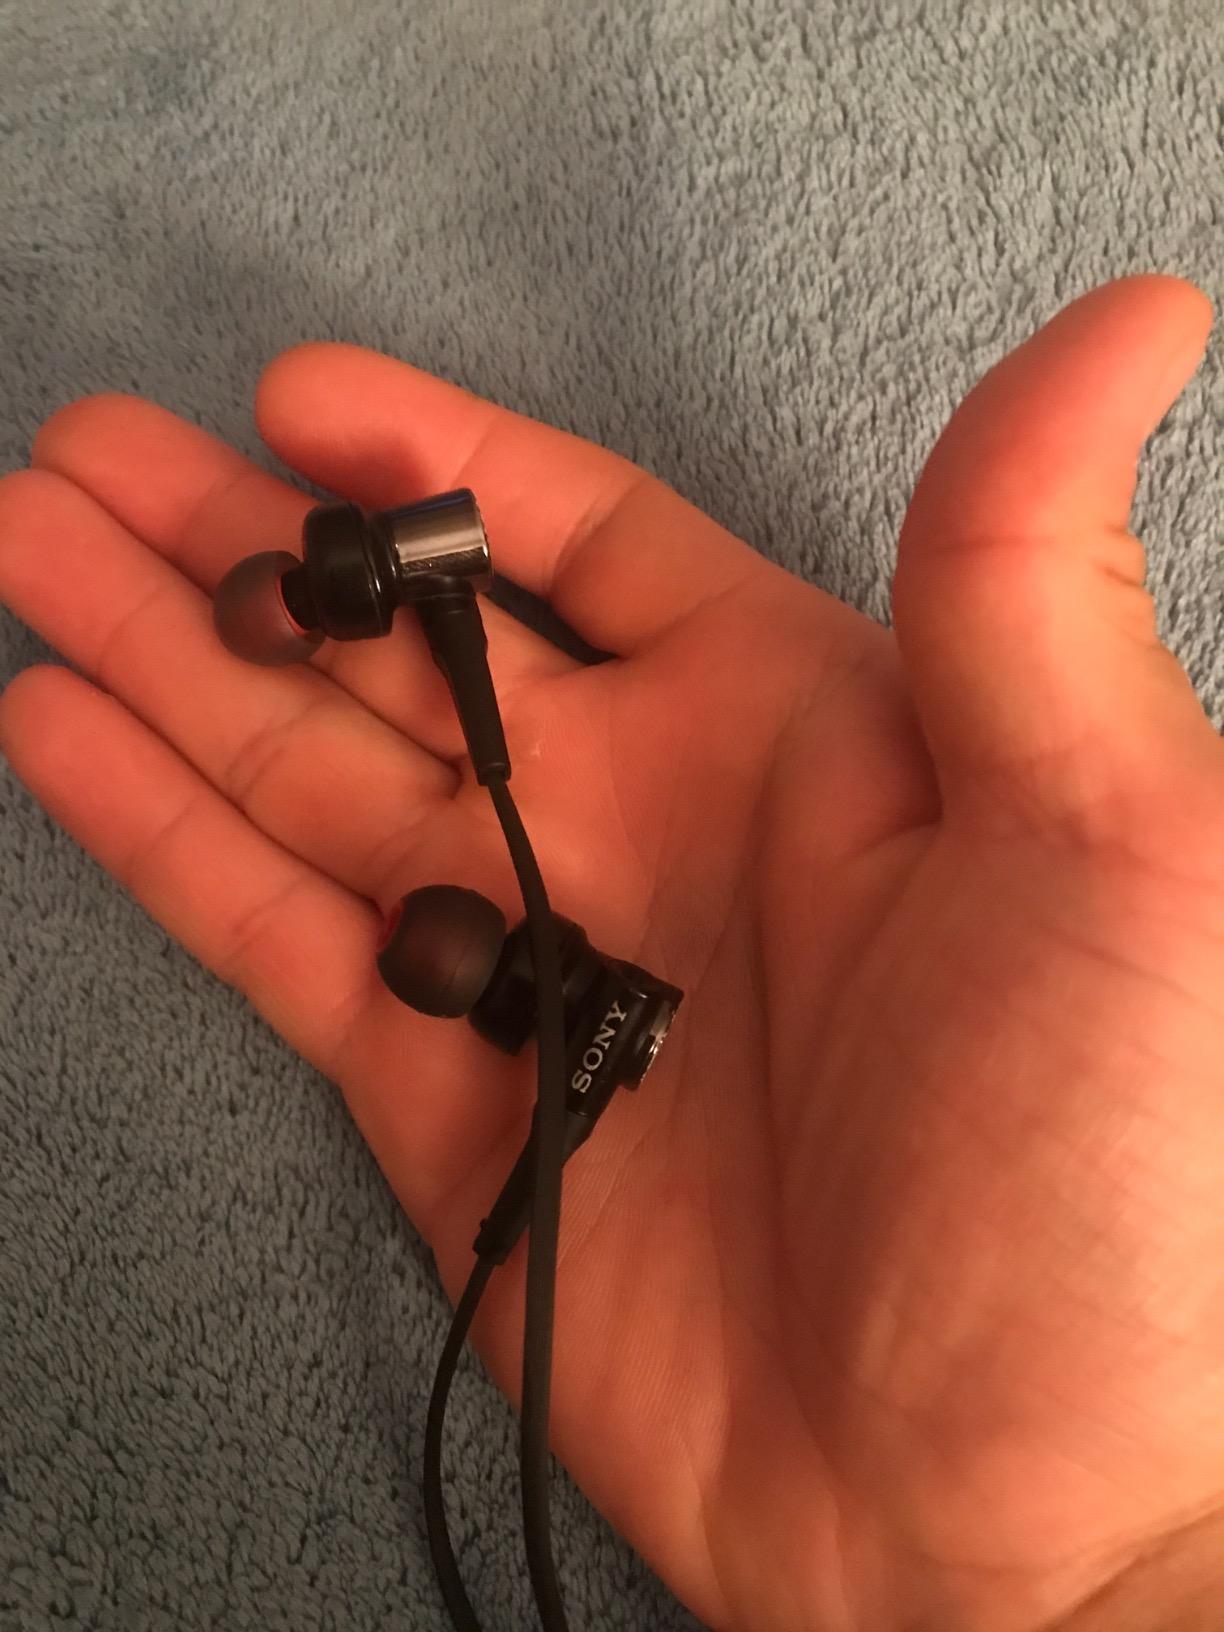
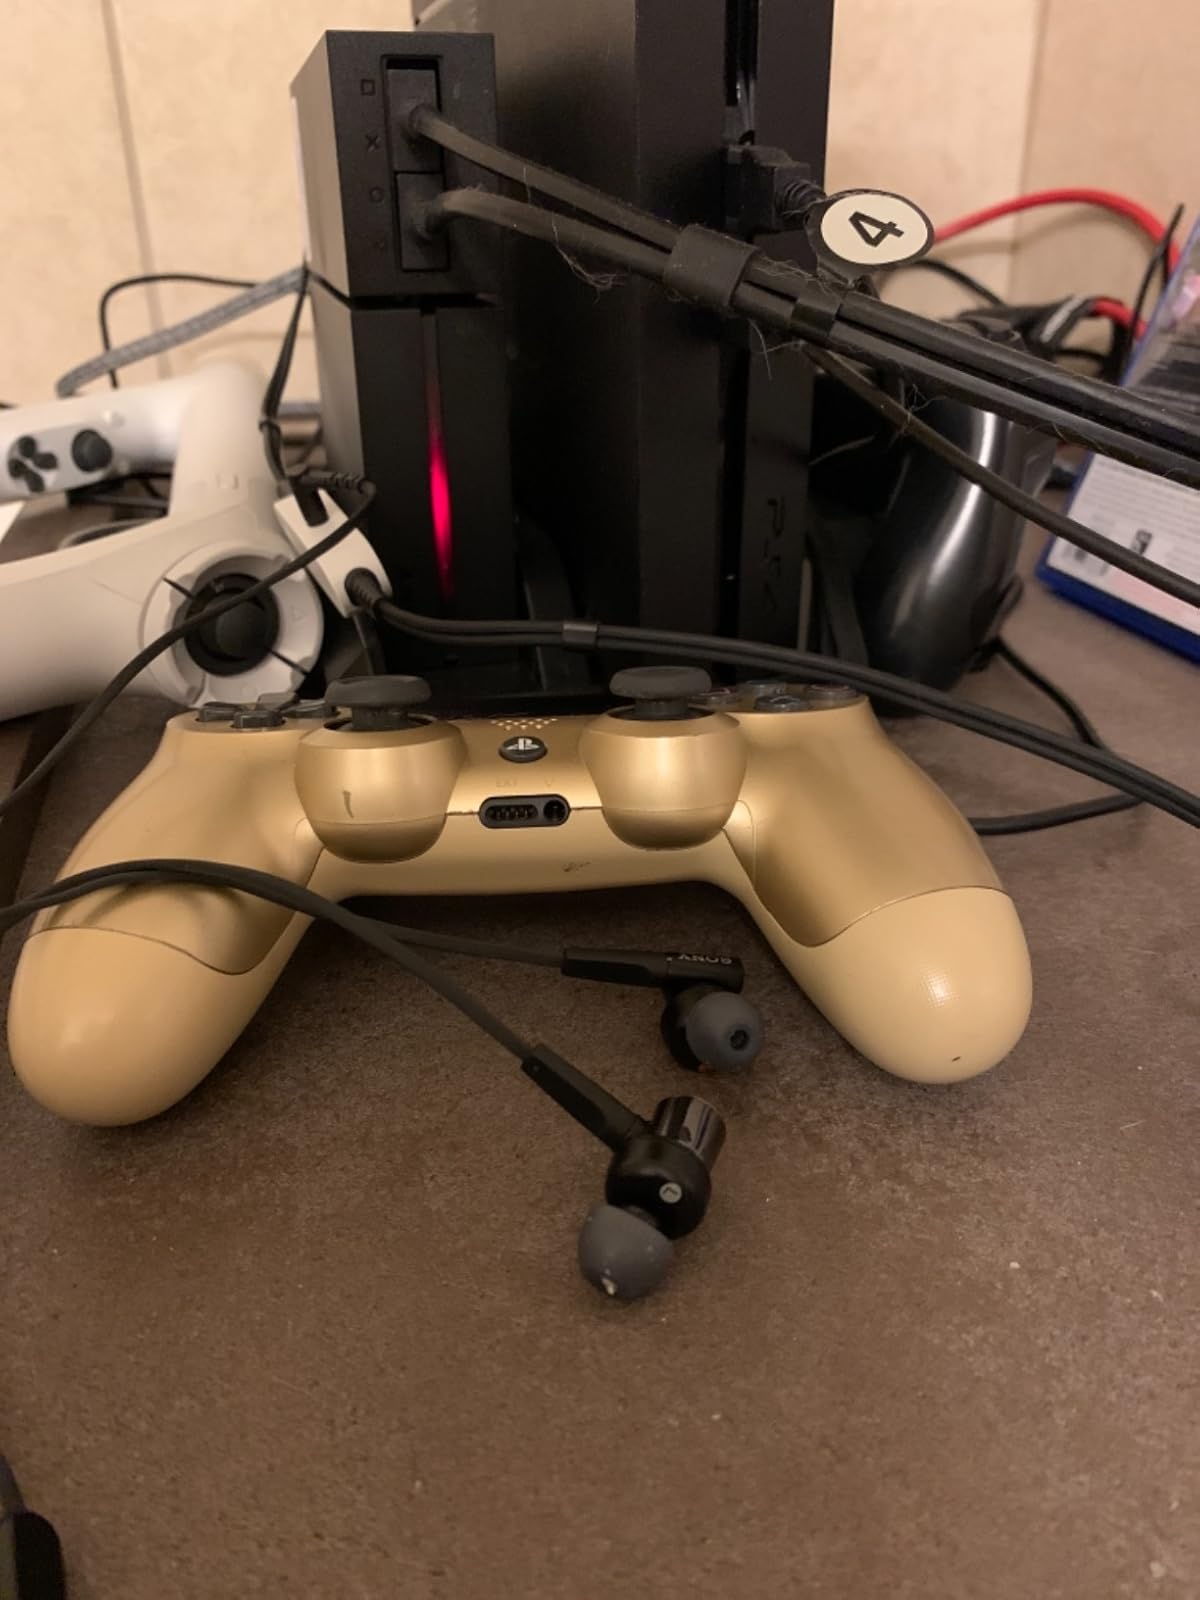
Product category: headphones
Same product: yes